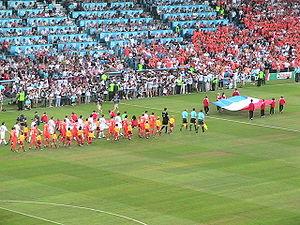
L'équipe de Russie de football est la sélection de joueurs russes représentant le pays lors des compétitions internationales de football masculin, sous l'égide de la Fédération de Russie de football.